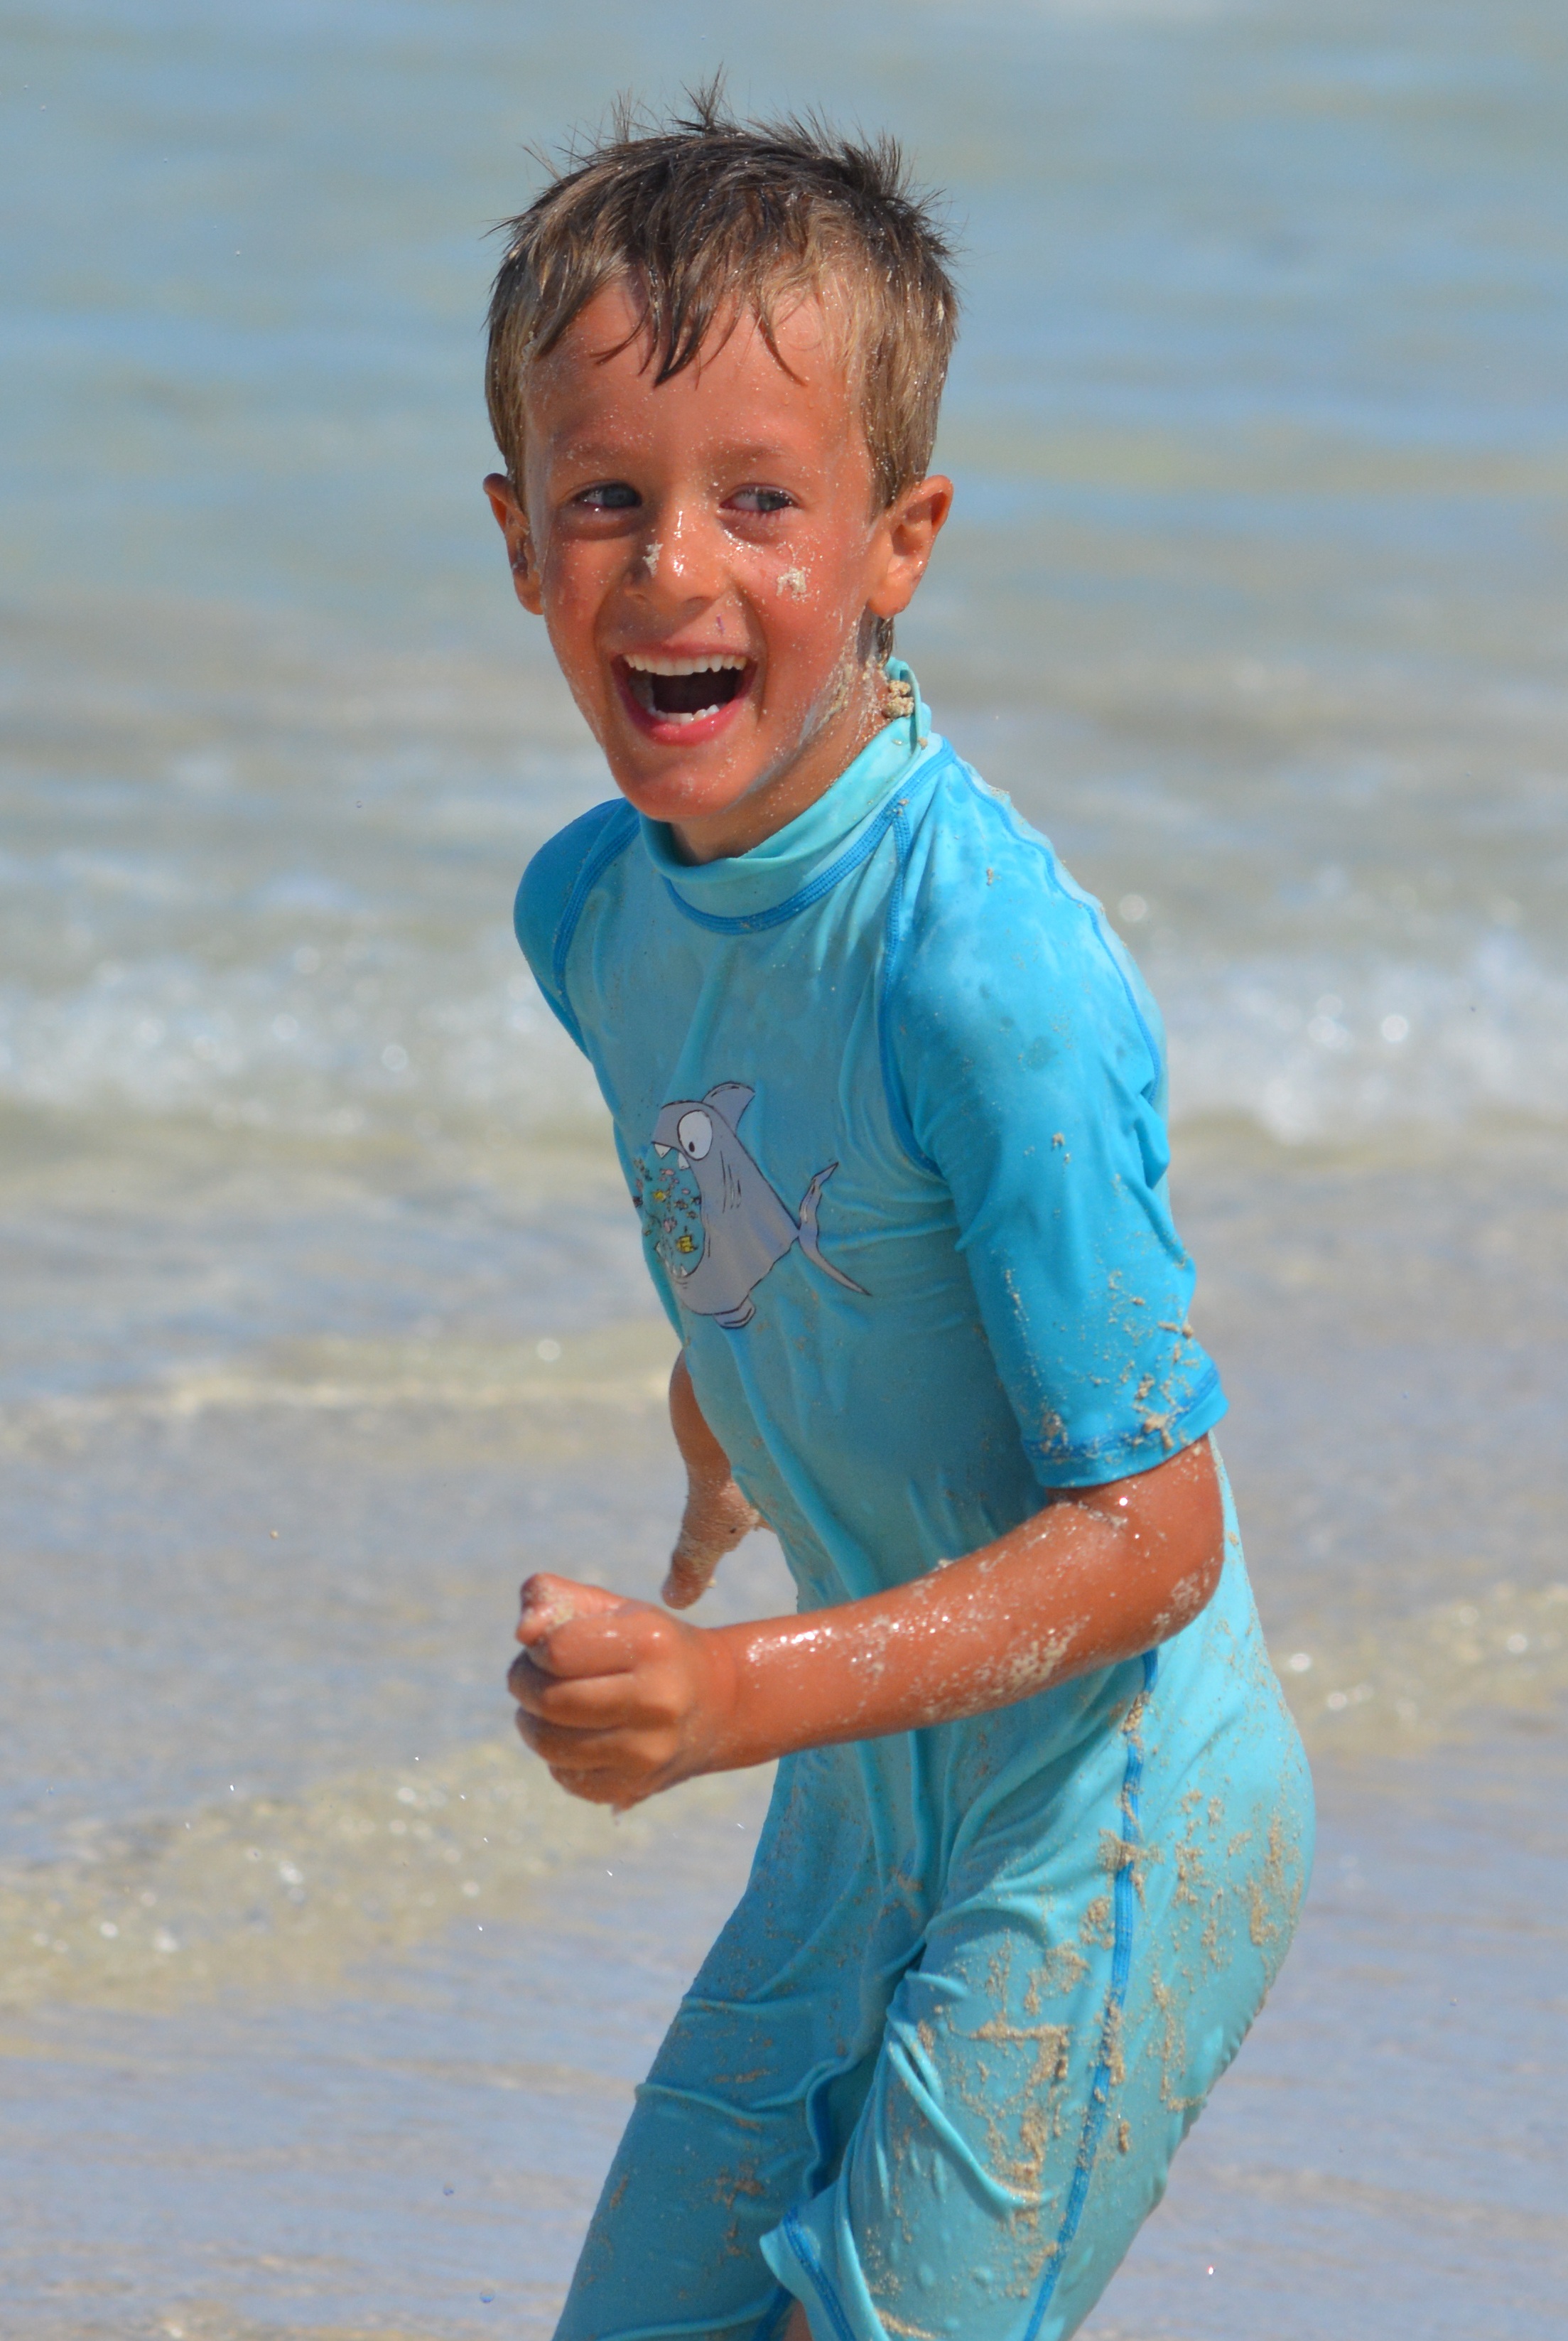
man, beach, sea, person, people, boy, vacation, male, child, blue, laugh, fun, toddler, uv resistant clothing